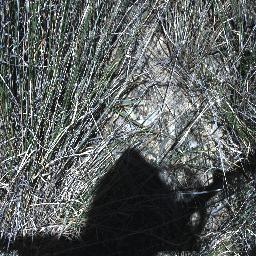
Label: negative